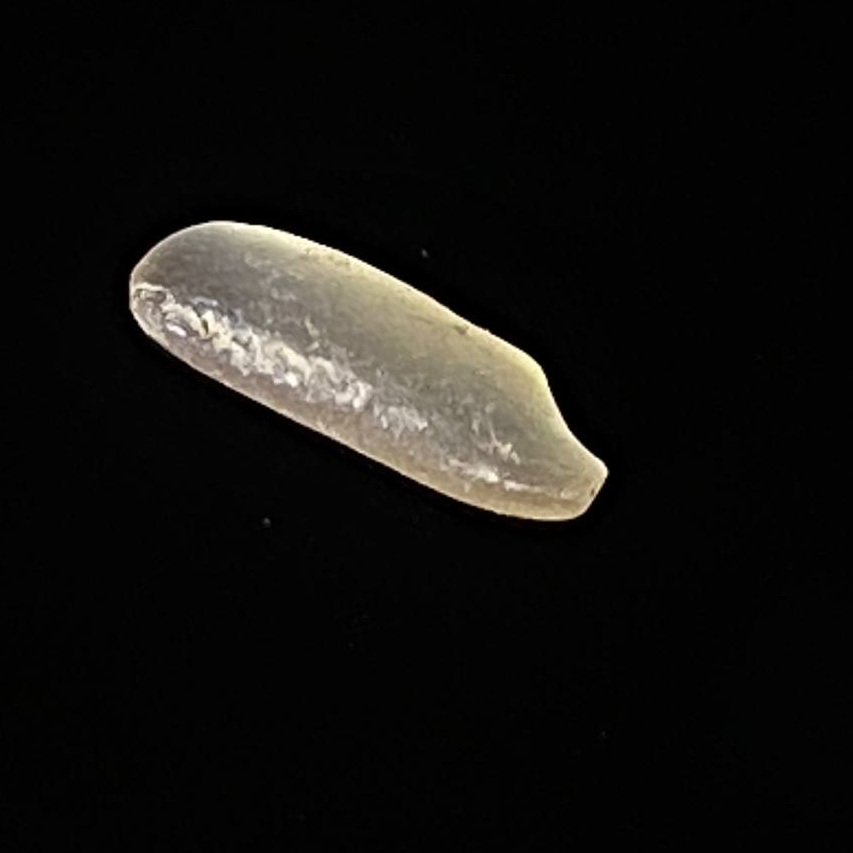
Rice variety: Jirashail